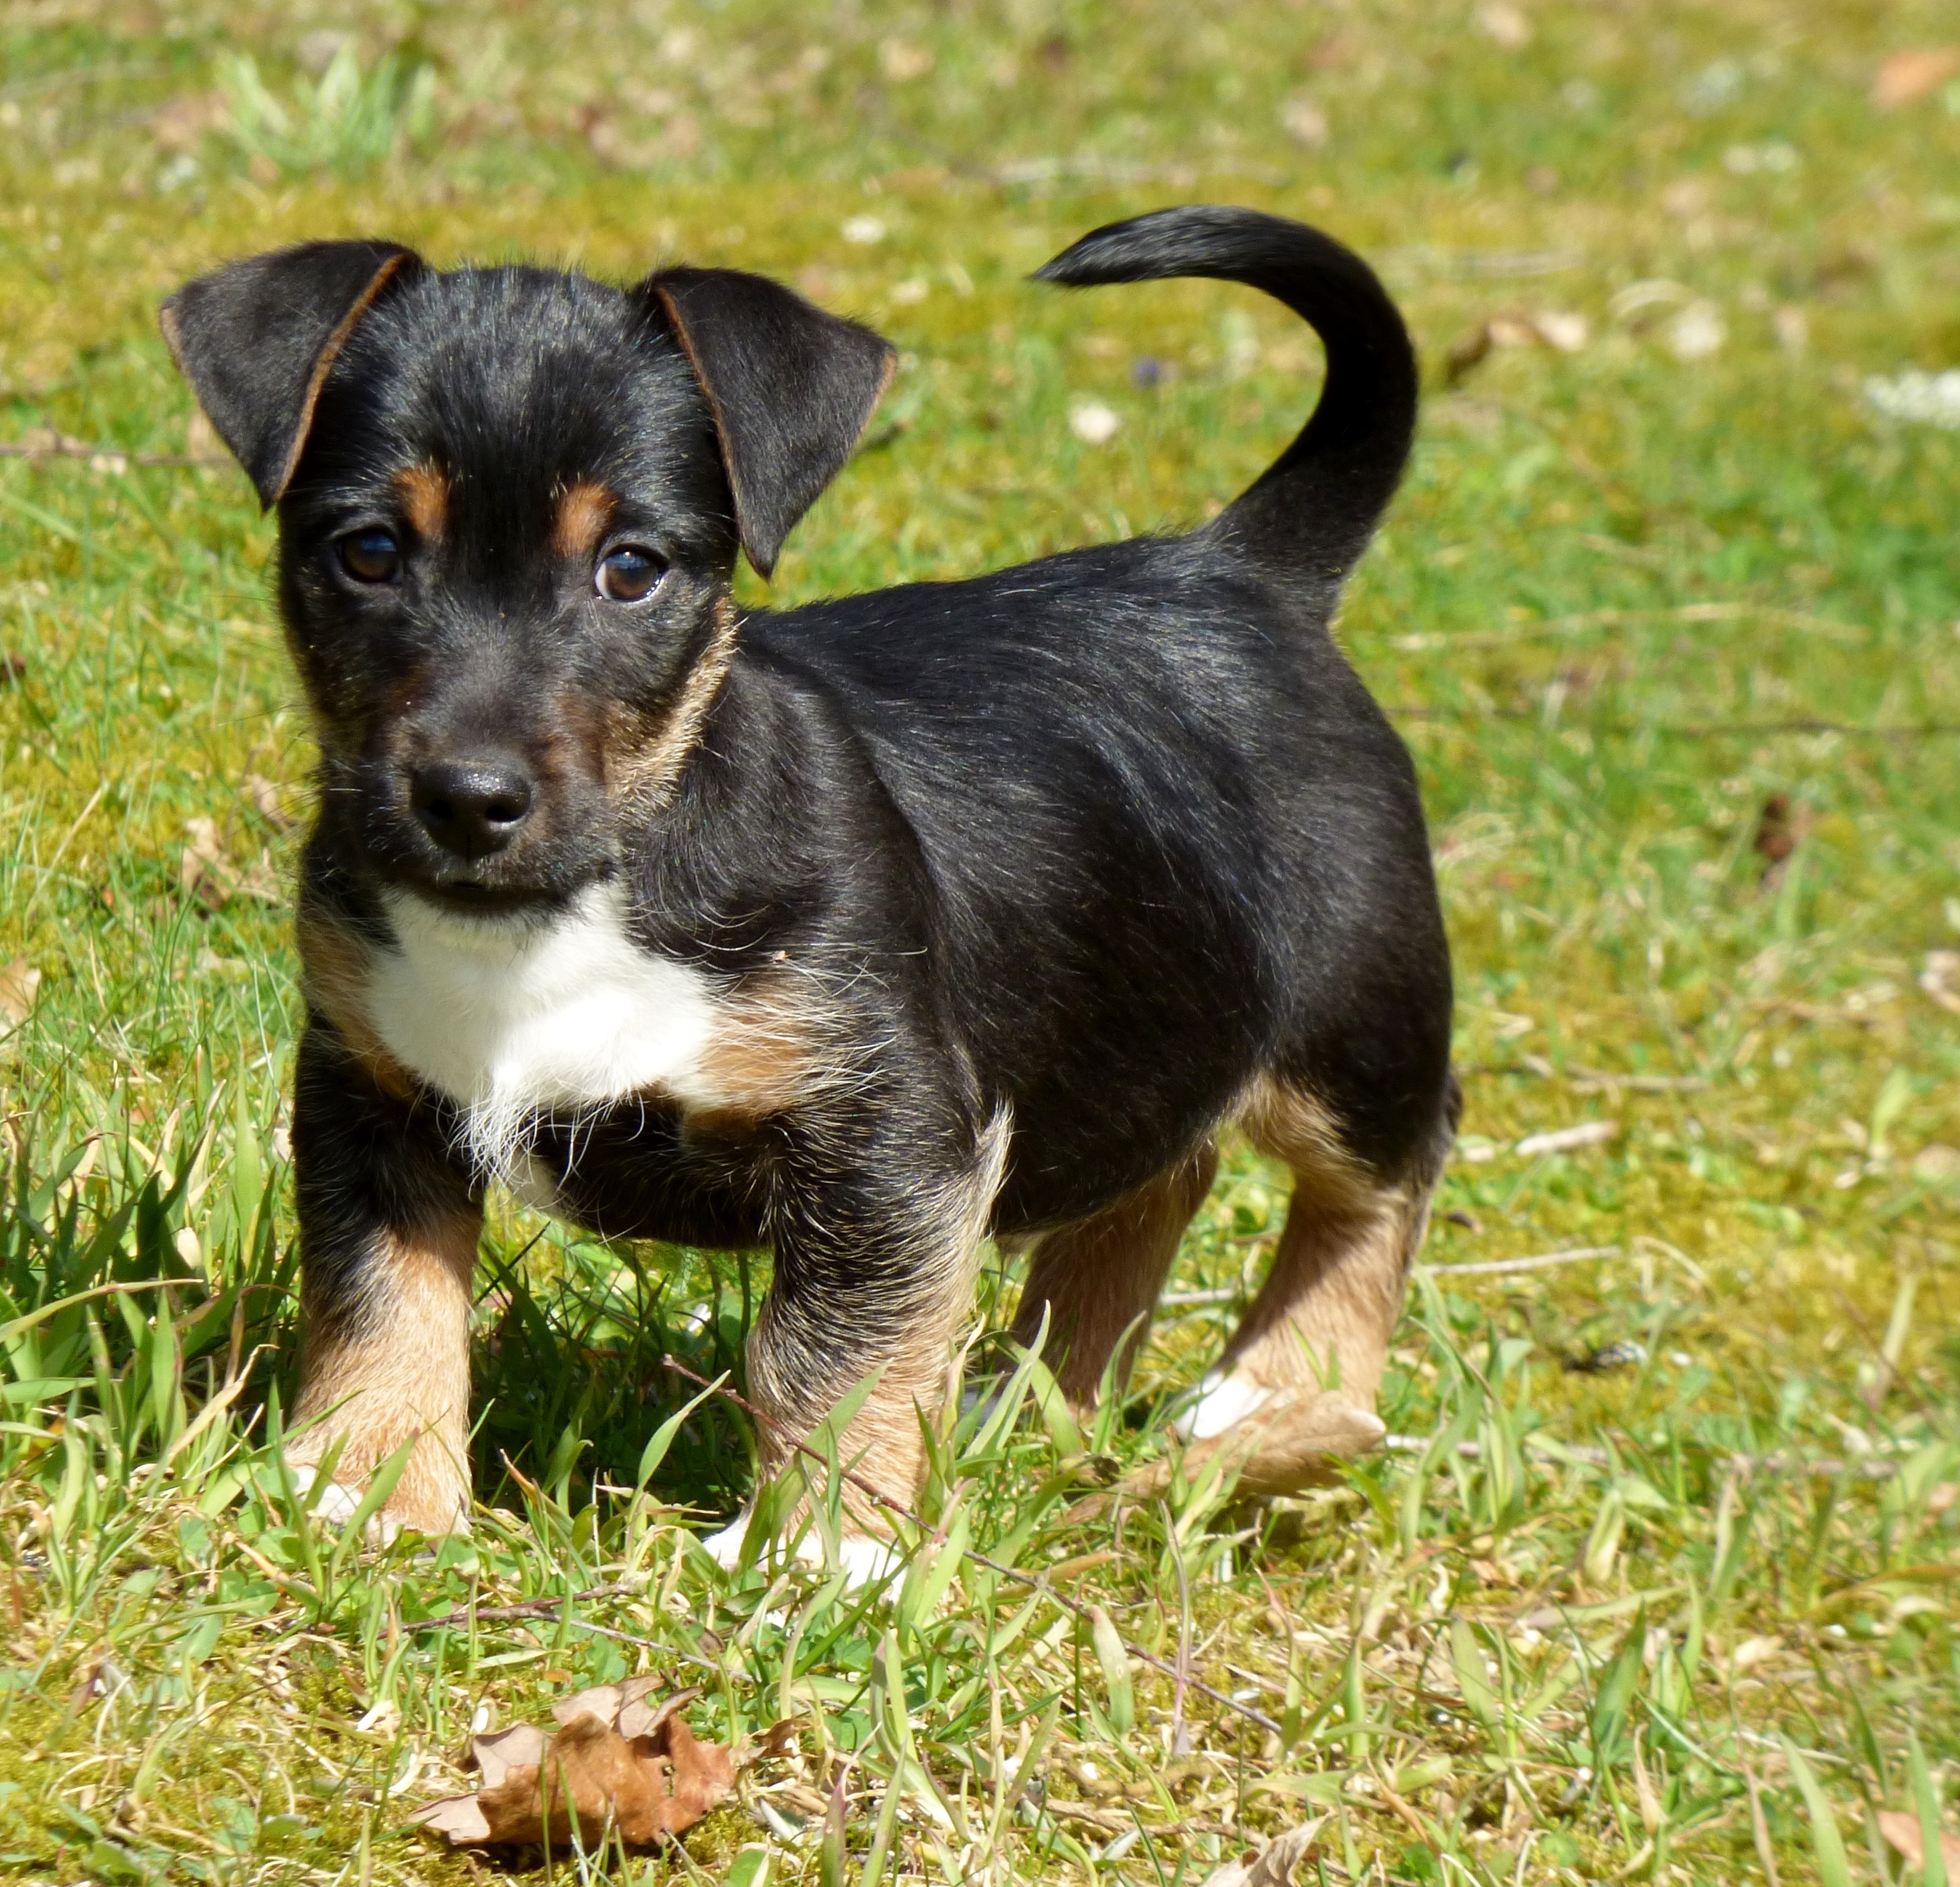
puppy, dog, pet, mammal, garden, animals, vertebrate, dog breed, terrier, doggy, jack russell, german pinscher, patterdale terrier, dog like mammal, carnivoran, manchester terrier, toy manchester terrier, vulnerable native breeds, lancashire heeler, toy fox terrier, english toy terrier, pra sk krysa k, jagdterrier